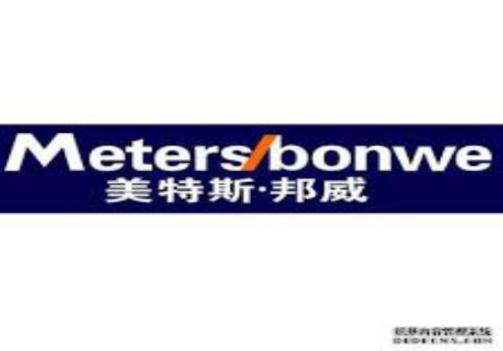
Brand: meters bonwe
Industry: Clothes